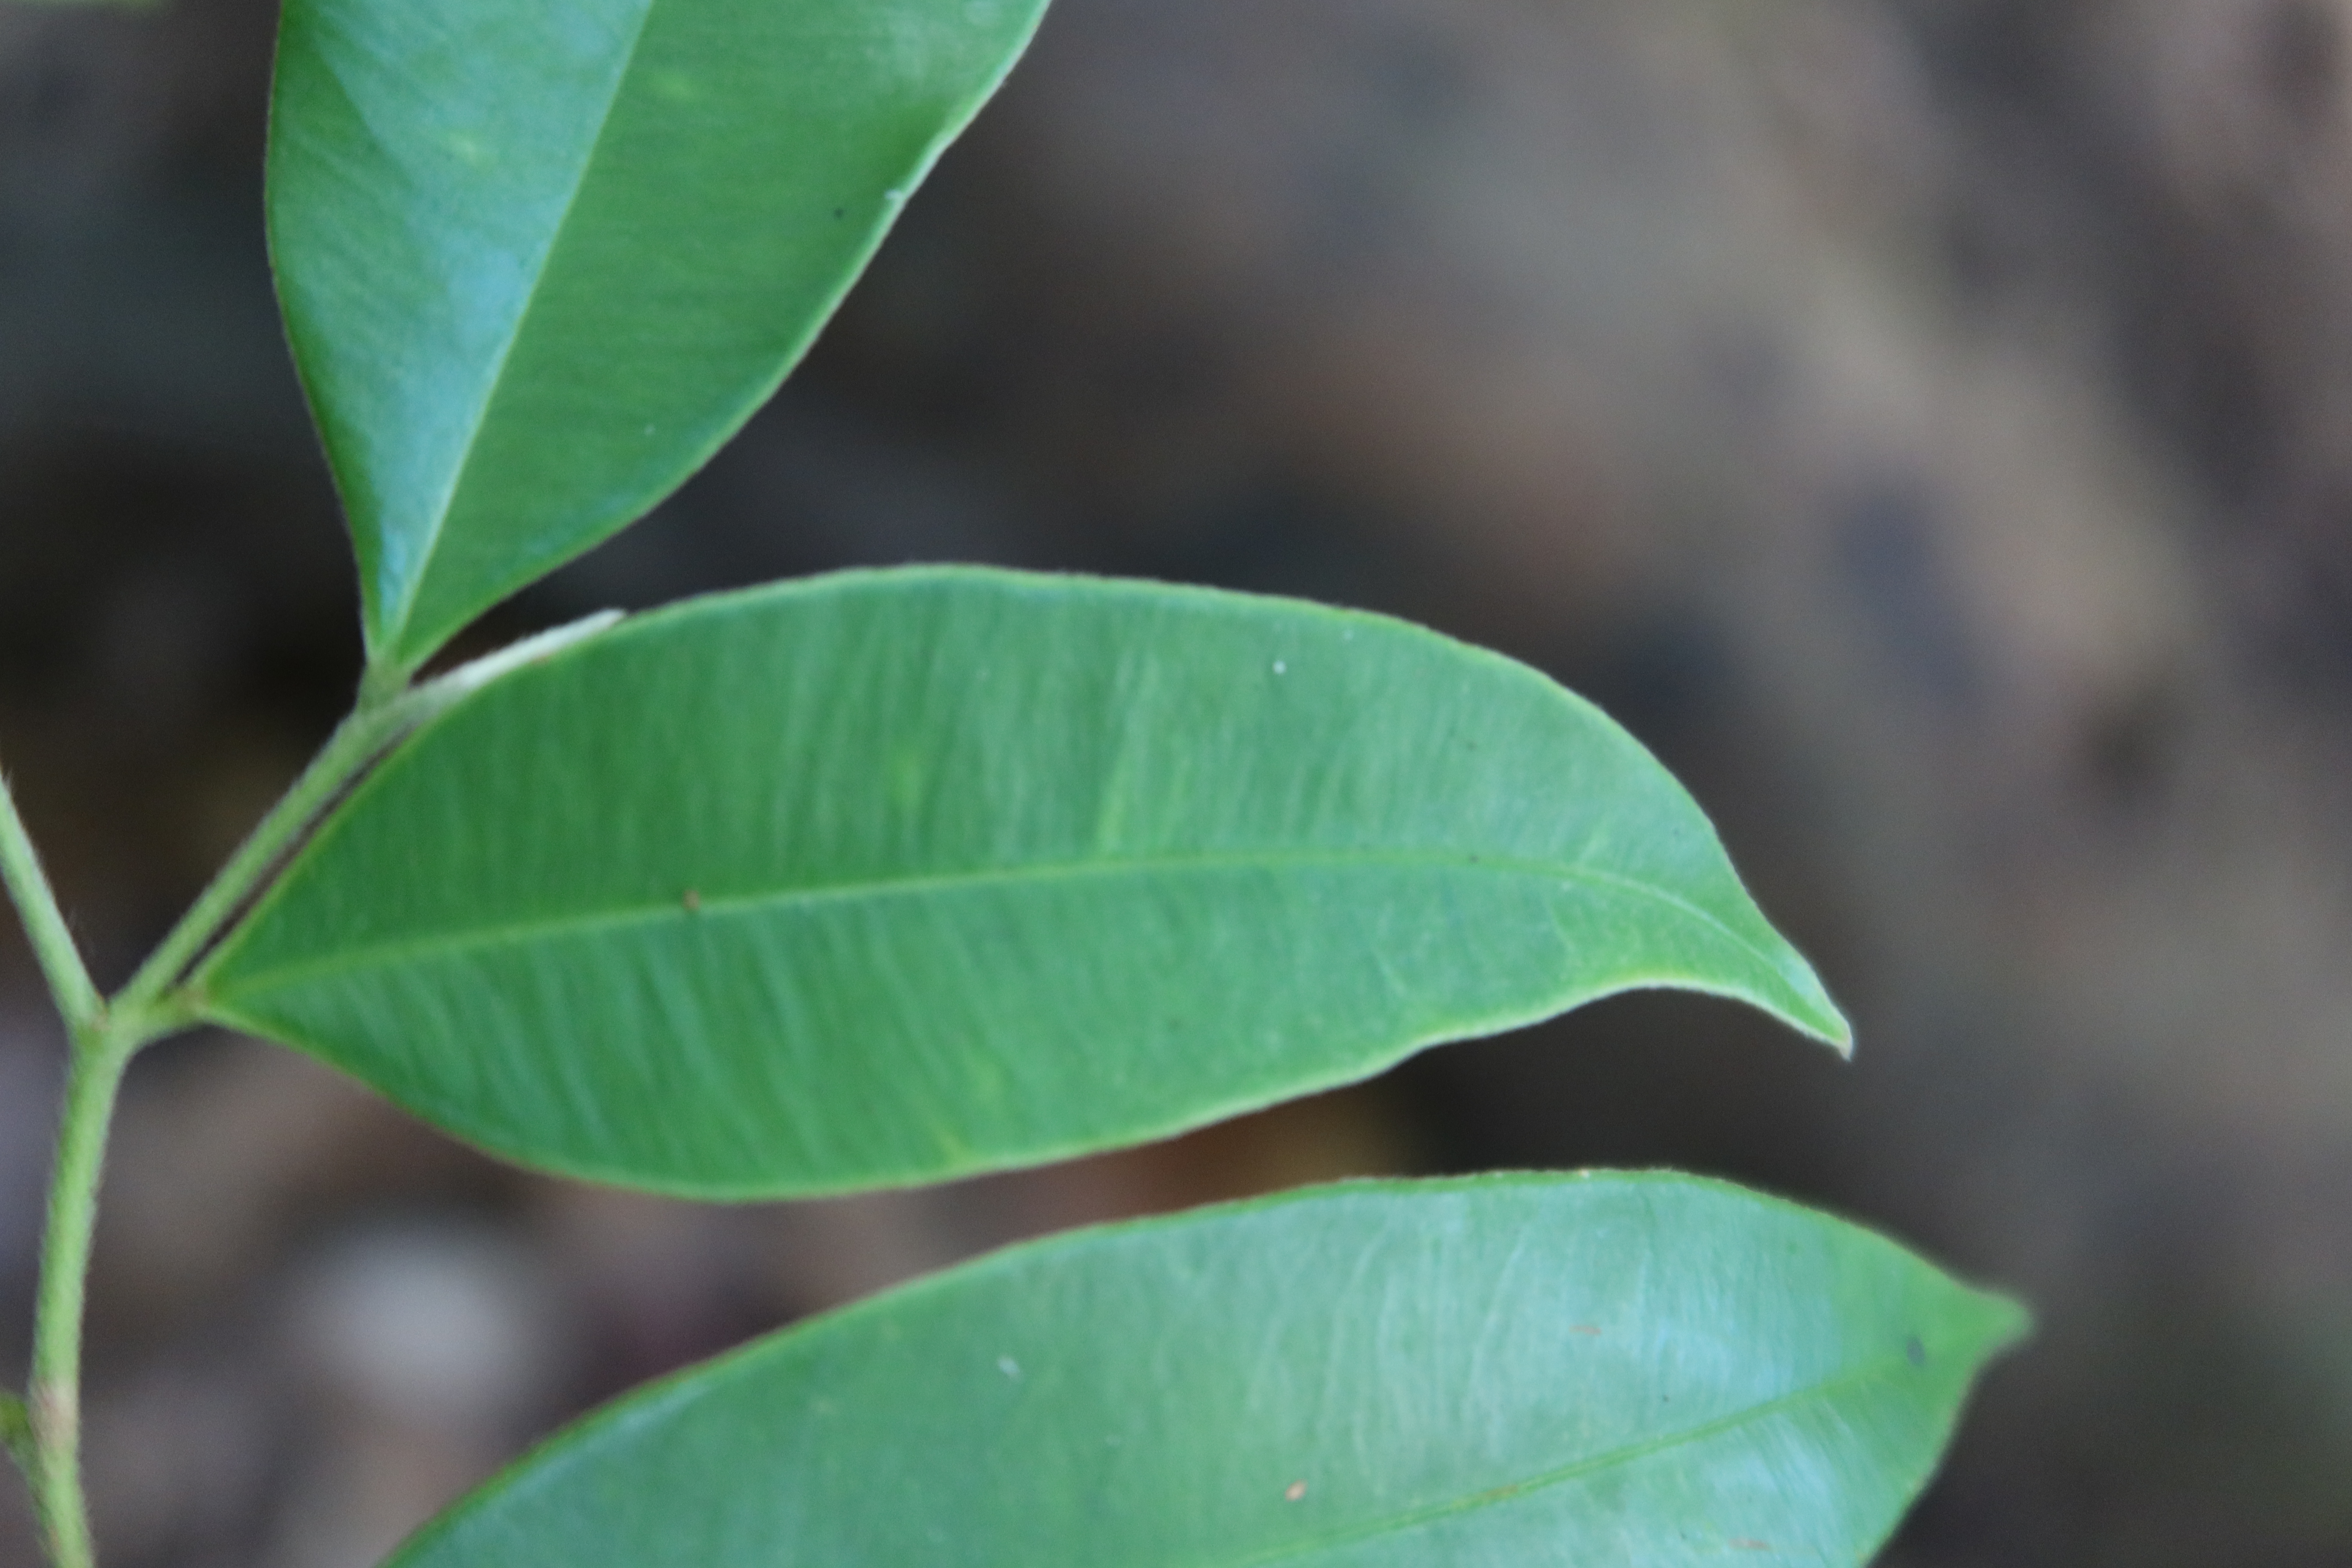
Label: Healthy